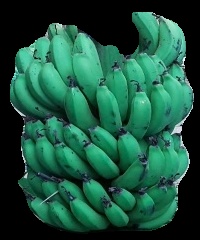
Variety: pachbale
Grade: grade2